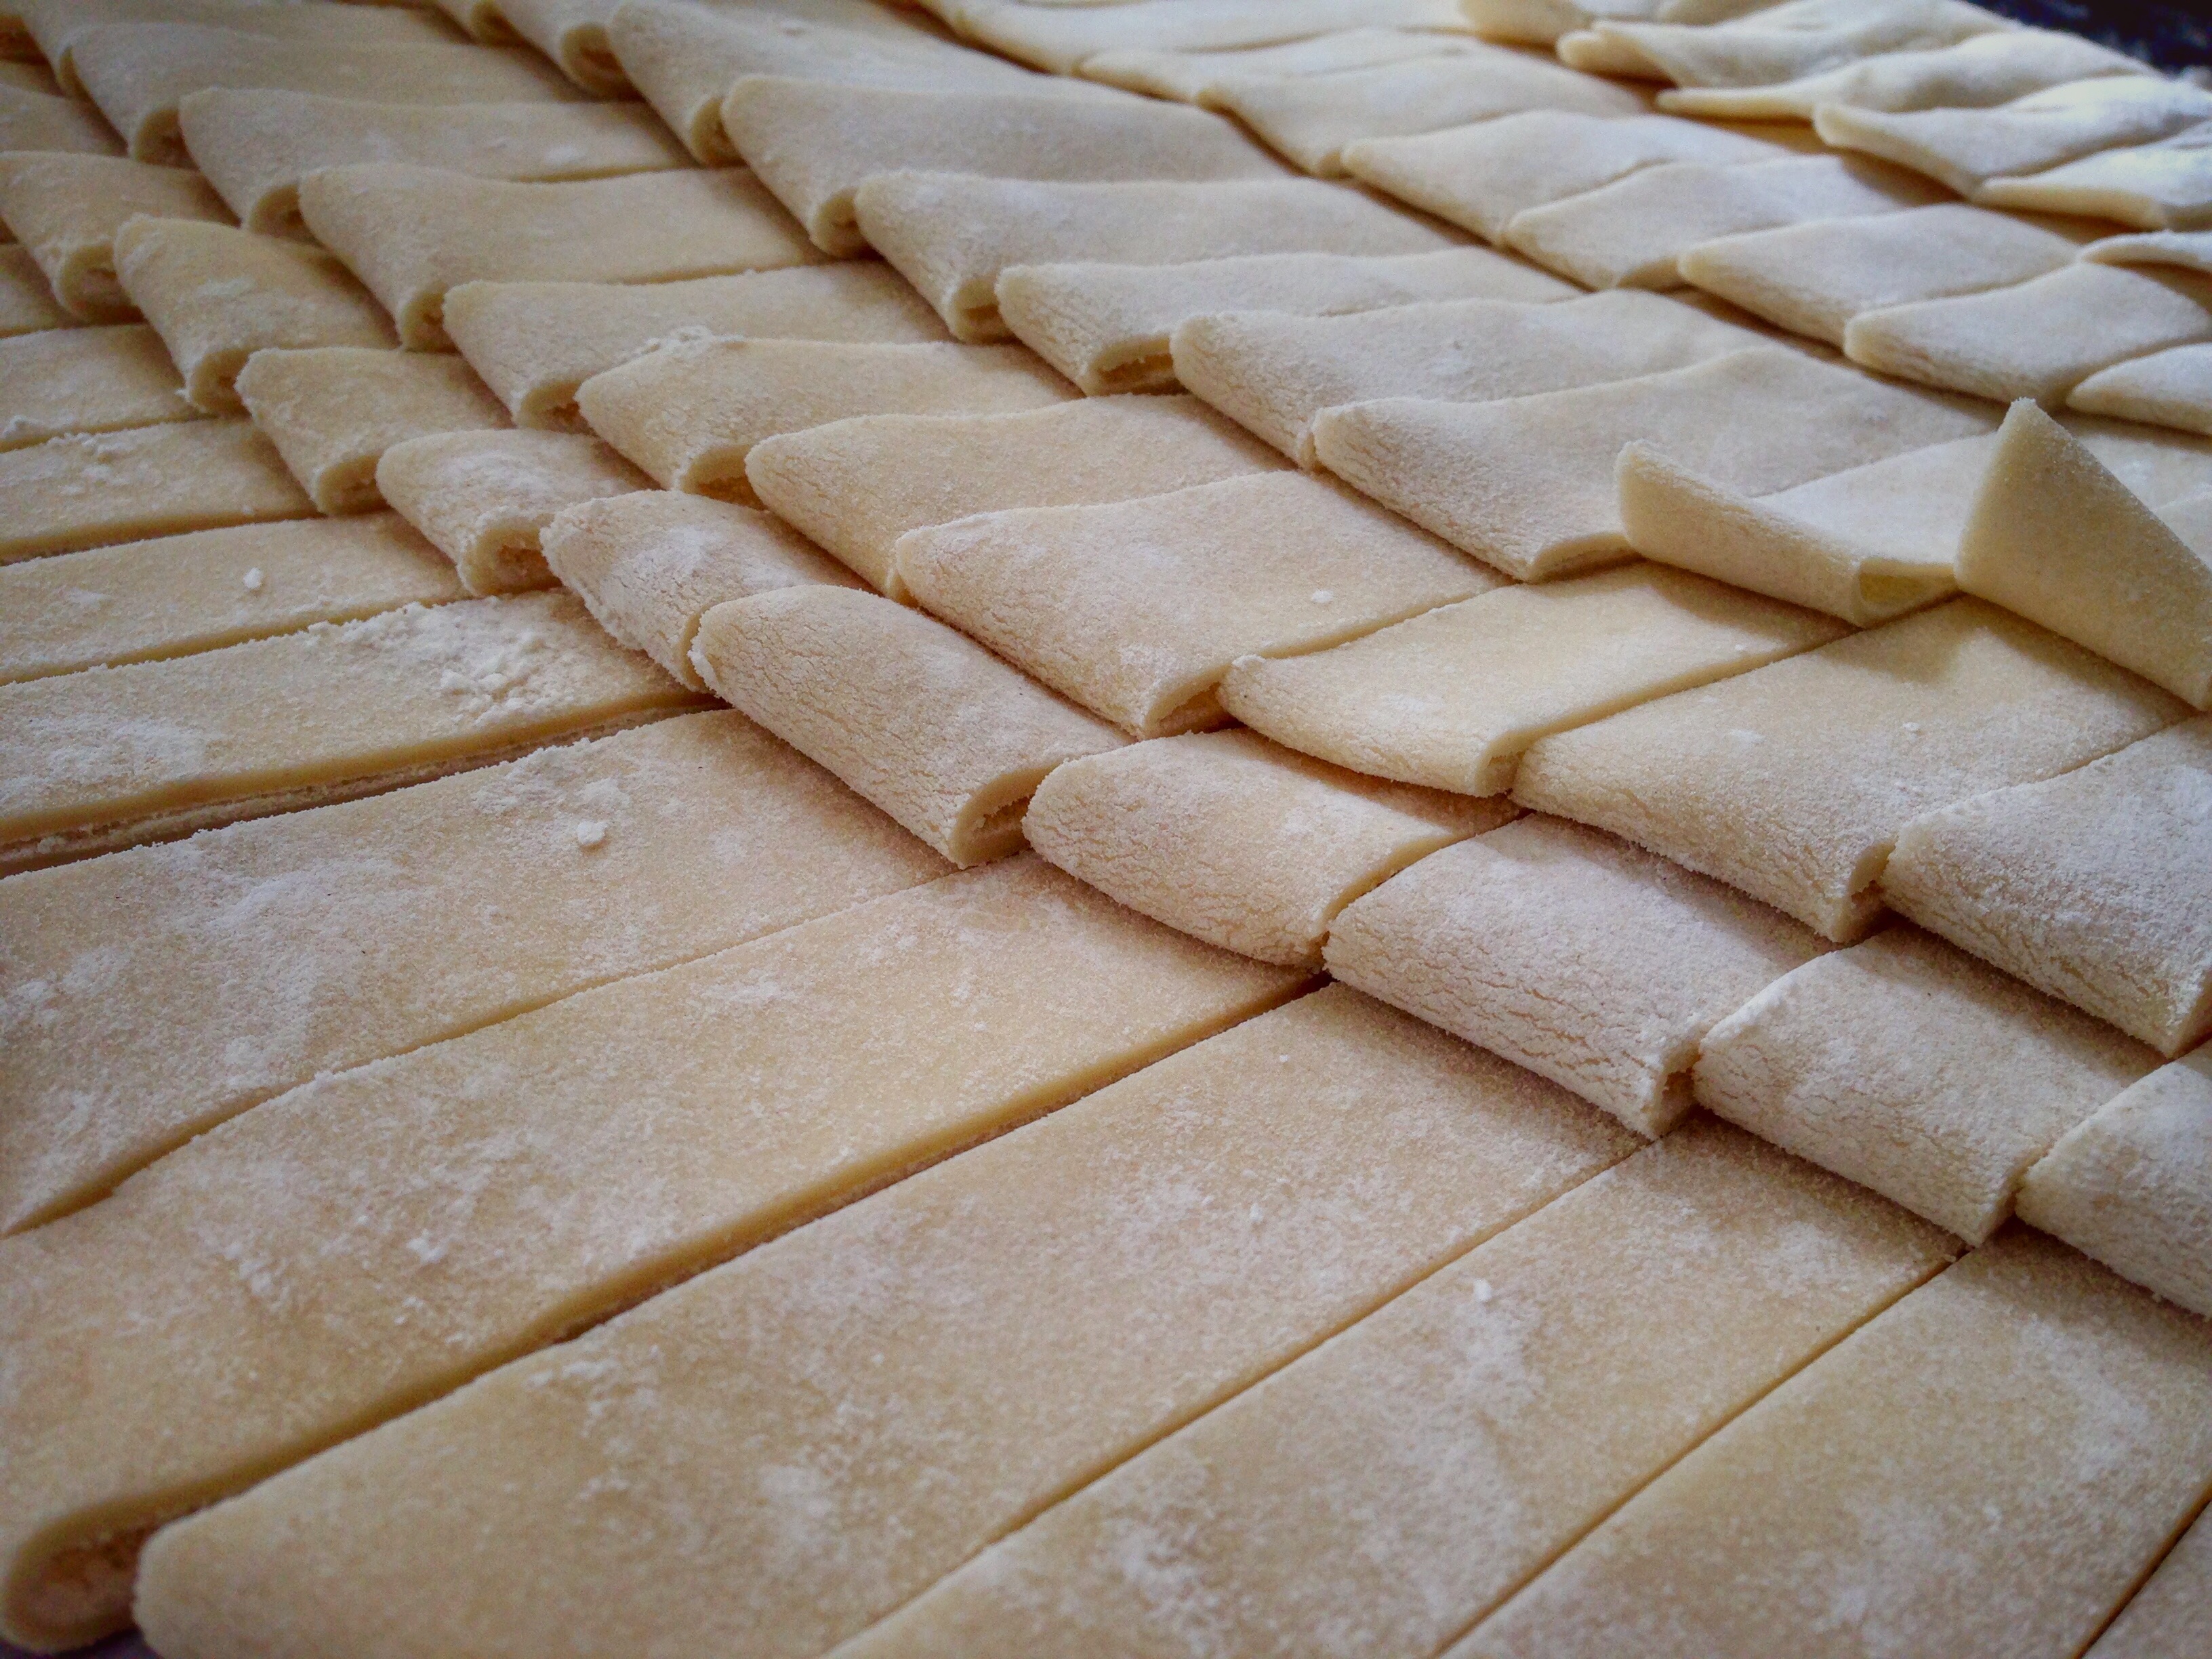
dish, food, baking, gourmet, dessert, cuisine, bread, noodles, level, baked goods, grass family